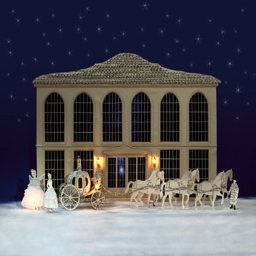
person is the first artist we 've seen who actually creates her artworks from the pages of books .